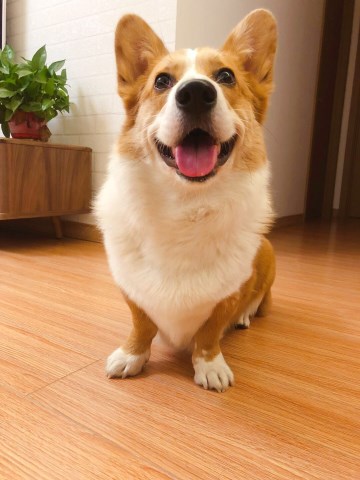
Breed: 2909-n000116-Cardigan